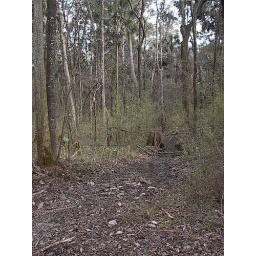
Damp water route alongside tram road near Wakulla Beach.